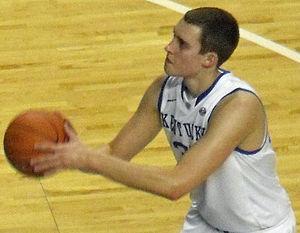
Kyle Wiltjer, né le 20 octobre 1992 à Portland, Oregon, est un joueur américano-canadien de basket-ball. Il évolue au poste d'ailier fort.